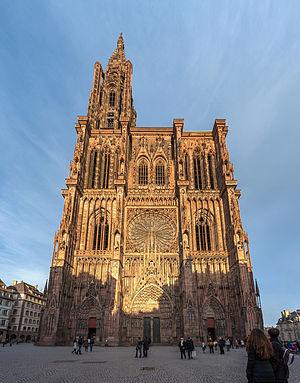
Cet article retrace l'histoire des cathédrales en France.
Cet article recense les églises en France les plus hautes.
La cathédrale Notre-Dame de Strasbourg est une cathédrale gothique catholique située à Strasbourg, en région Grand Est, dans le département français du Bas-Rhin en Alsace.